Marinko Pavićević

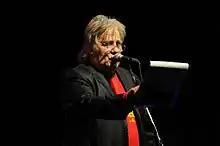
Pavićević, recital at theatre

Pavićević wrote his first poem at the high school, and until today he published five books. His first book is printed at 1989. His works are published in Podgorica, Cetinje and Tivat.